Hélène Daneault

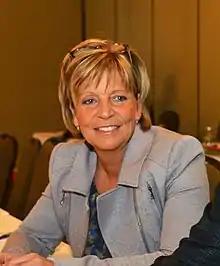

Hélène Daneault (born 29 May 1961) is a Canadian politician. She was a Coalition Avenir Québec member of the National Assembly of Quebec for the riding of Groulx from 2012 to 2014, first elected in the 2012 election.